Sanak

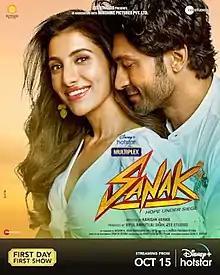
Official release poster

Sanak is a 2021 Indian Hindi-language action thriller film directed by Kanishk Varma and produced by Zee Studios and Sunshine Pictures. It stars Vidyut Jammwal, Rukmini Maitra, Neha Dhupia and Chandan Roy Sanyal.